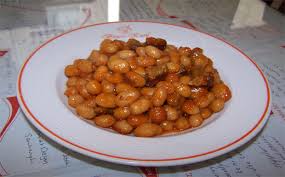
Yemek: kuru_fasulye